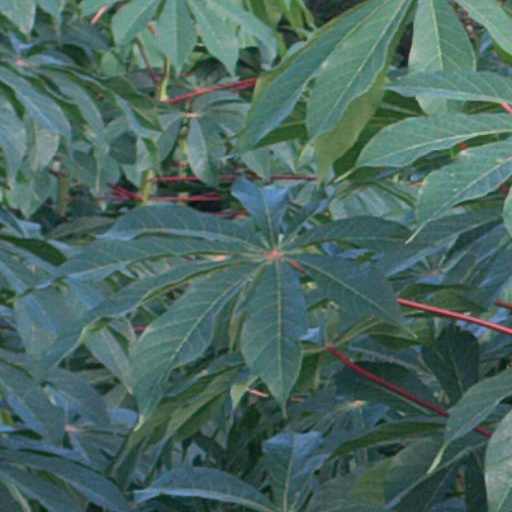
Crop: cassava